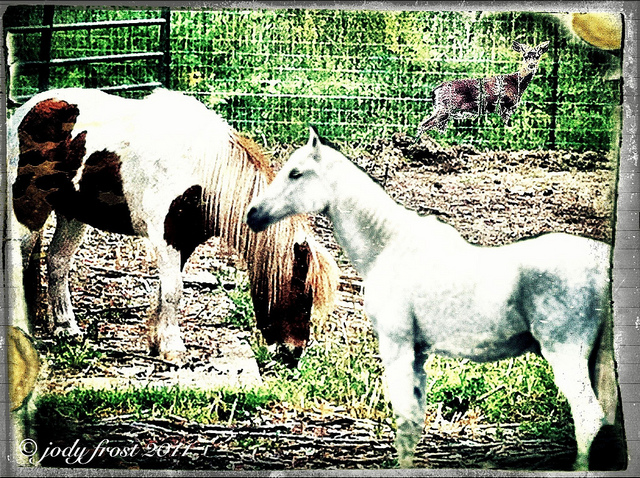
user: Given an image and a question. Answer the question in a short answer. Question: Where are these animals most commonly found? Short Answer:
assistant: farm